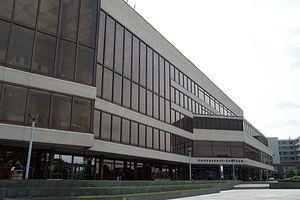
L'histoire de Prague se déroule sur deux millénaires pendant lesquels la ville s'est développée d'un noyau d'habitation entre Vyšehrad et l'oppidum du Château de Prague en une ville multiculturelle, capitale de l'État européen moderne qu'est la République tchèque.